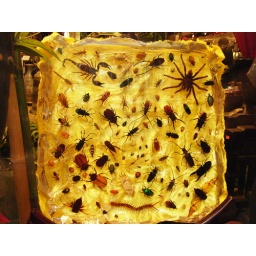
bus in window